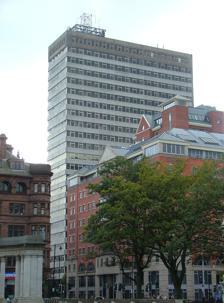
Building: Windsor House (Belfast)
Country: United Kingdom
Year built: 1974
Windsor House (officially known as 9-15 Bedford Street ) was a 23-story, 80 m high-rise building on Bedford Street in Belfast , Northern Ireland . The building was the tallest storeyed building in Northern Ireland before being surpassed by Obel Tower (also in Belfast) and stands at 85 metres (279 feet) tall, with 28 floors. The total structural height is actually taller than the Obel, if you include the two plant floors and radio mast it stands at 93m(305ft) tall. Constructed in 1974 as an office building, Windsor House has a tall green elevator shaft and green side wall facade, as well as satellite and aerial masts, which stand a further seven metres in the air. The building was badly damaged in an IRA bombing in 1992. It was sold for £30m in 2006 to County Cavan building firm P Elliot. In March 2007 plans were made to convert the building into a block of flats. However, the conversion plans fell through. In May 2015, Hastings Hotel Group, an NI-based hospitality company, purchased the building for £6.5m. A planning application was submitted on 23 June 2015, proposing refurbishment, partial demolition and rebuilding, extension and change of use of Windsor House for a hotel (304 bedrooms) with associated restaurant and bar facilities (on ground to 15th floor) and 18 serviced hotel apartments on the 16 and the 17th floors; creation of new retail unit on ground floor overlooking Franklin Street; retention and refurbishment and extension of office use (25,000 ft2) on upper floors (18th to 22nd floor). The planning application was approved 20 October 2015 and redevelopment work commenced in July 2016. Following a £30m refurbishment, the new hotel opened in 2018 as the Grand Central Hotel . Windsor House in 2006 Windsor House in May 2010 Windsor House refurbishment The Grand Central Hotel after refurbishment, 2018 See also List of tallest buildings and structures in Belfast Architecture of Belfast Wikimedia Commons has media related to Windsor House, Belfast . References